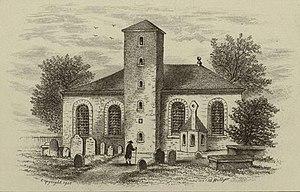
L'église française du Saint-Esprit est une église protestante située 111 East 60th Street, au cœur de Manhattan à New York aux États-Unis. C'est une église francophone, issue du refuge huguenot. Elle est affiliée à l'Église épiscopale des États-Unis et à la Commission des Églises évangéliques d’expression française à l’étranger de la Fédération protestante de France.